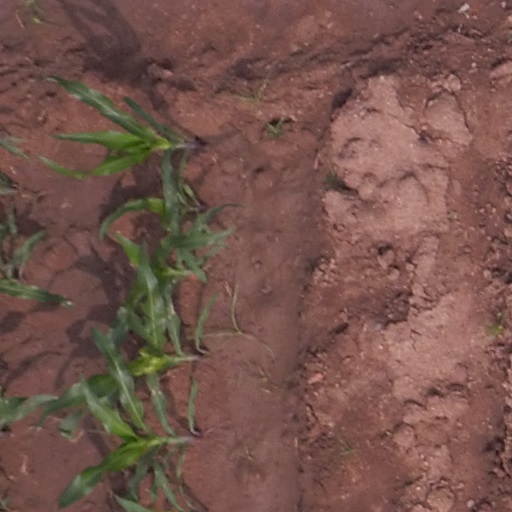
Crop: maize; corn